Olena Shuliak

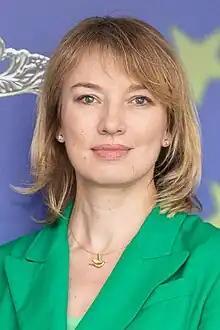
Shuliak in 2023

Olena Oleksiivna Shuliak (born 24 January 1976) is a Ukrainian politician who has been serving as Leader of Servant of the People since 2021. Shuliak has also been a People's Deputy, after having elected to the Verkhovna Rada in 2019.